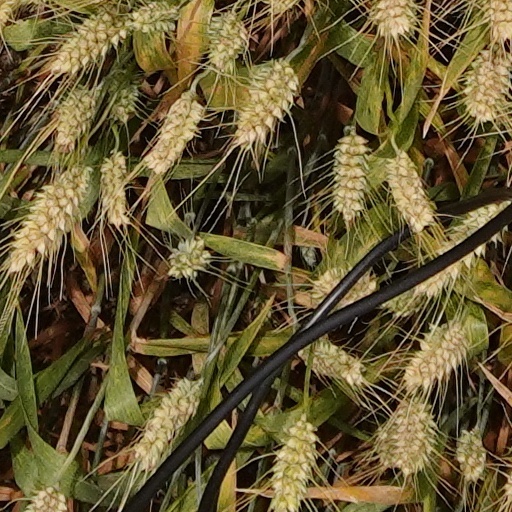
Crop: wheat